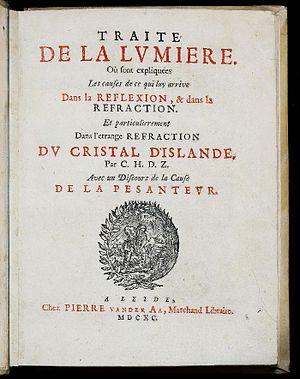
Traité de la lumière, où sont expliquées les causes de ce qui luy arrive dans la reflexion et dans la refraction, et particulierement dans l'etrange refraction du cristal d'Islande.
Dans son Traité de la lumière, écrit à Paris en 1678 mais publié douze ans plus tard lorsqu'il réside aux Pays-Bas, Christian Huygens expose ses conceptions sur la nature de la lumière qui permettent d'expliquer les lois de l'optique géométrique établies par René Descartes. A la différence d'Isaac Newton qui pensait que la lumière était composée de particules émises par la source lumineuse qui venaient frapper l'œil de l'observateur, Huygens conçoit la lumière comme formée d'ondes sphériques qui se propagent dans l'espace à la manière des ondes sonores. De plus il propose que chaque point d'un front d'onde soit lui-même origine d'une onde sphérique secondaire.